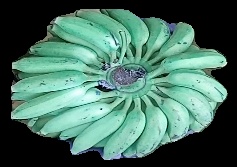
Variety: elakki-bale
Grade: grade1